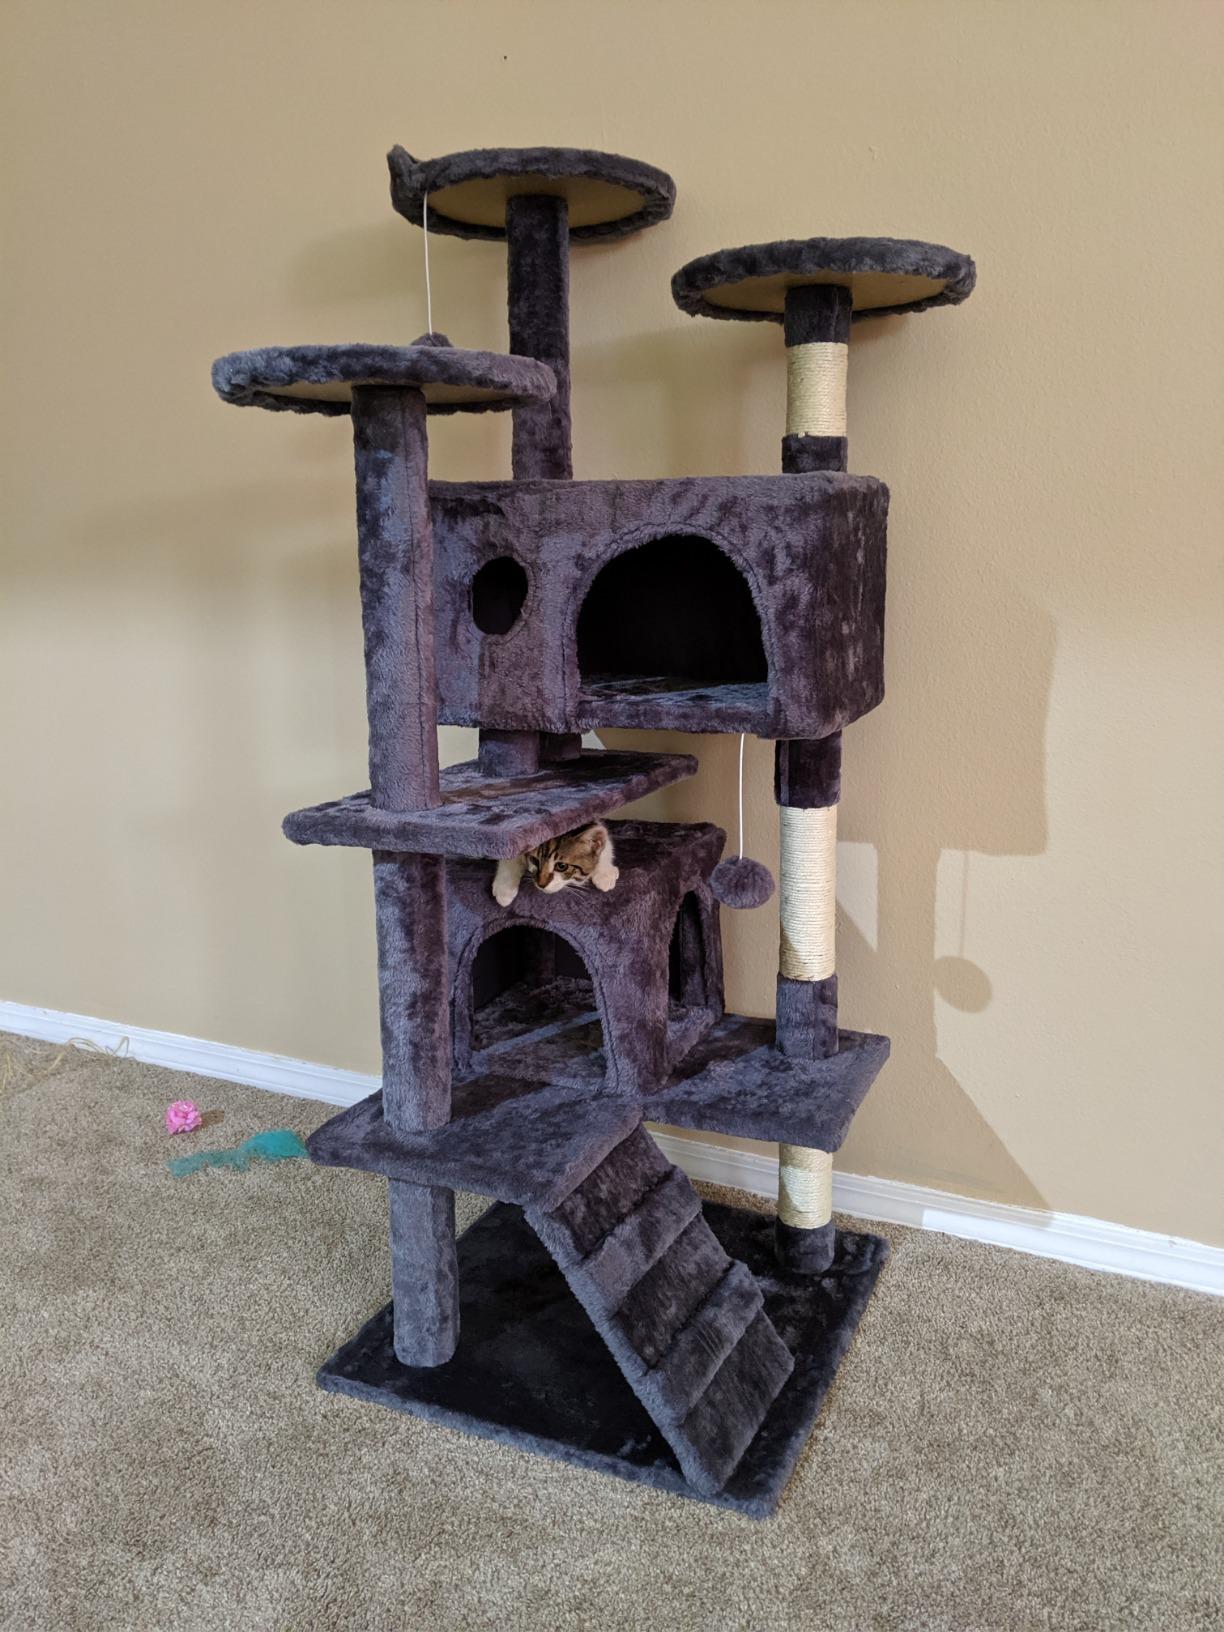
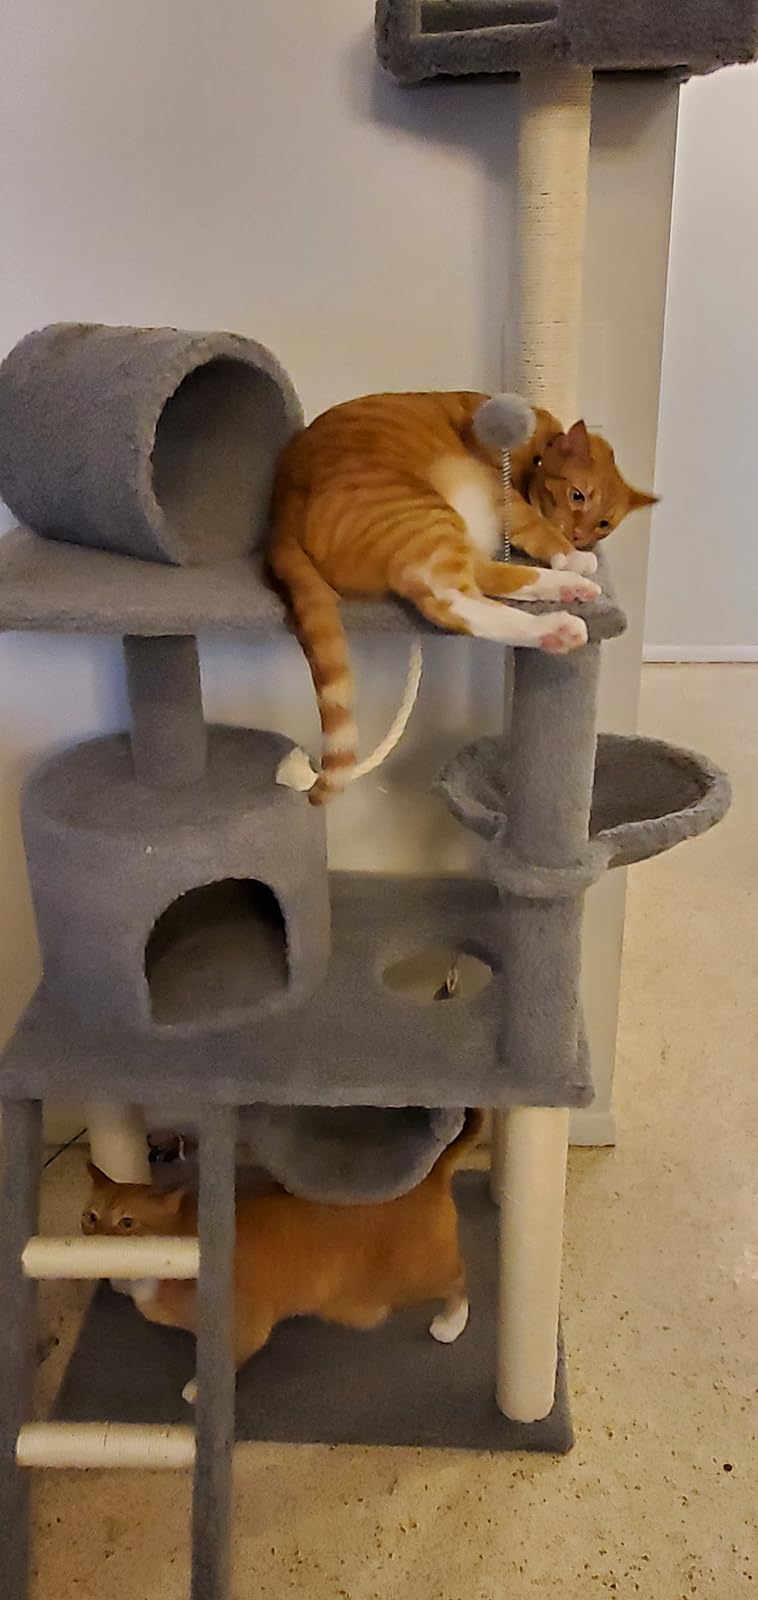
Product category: items_cat tree
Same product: no